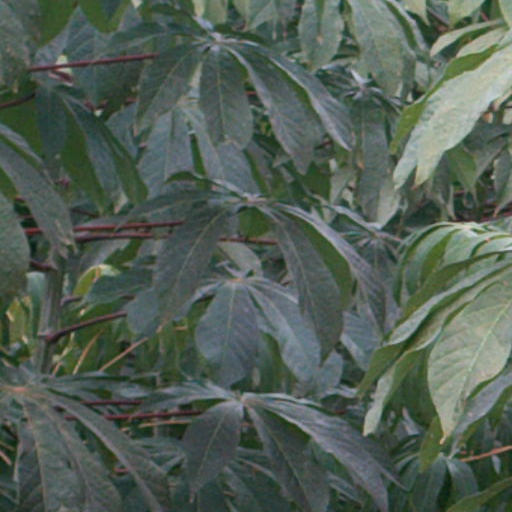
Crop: cassava